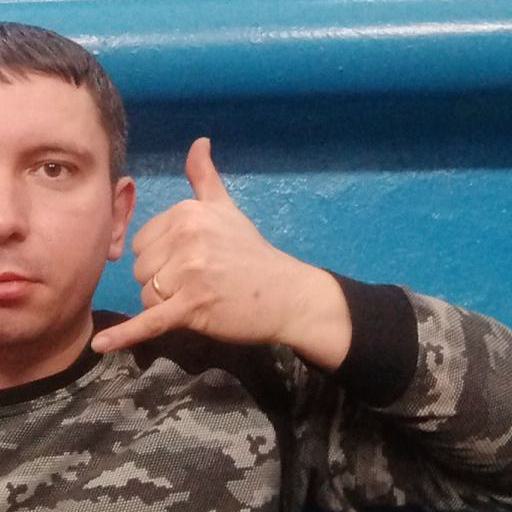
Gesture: call